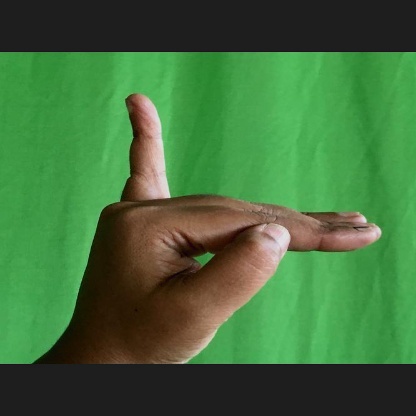
Mudra: Hamsapaksha